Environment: real
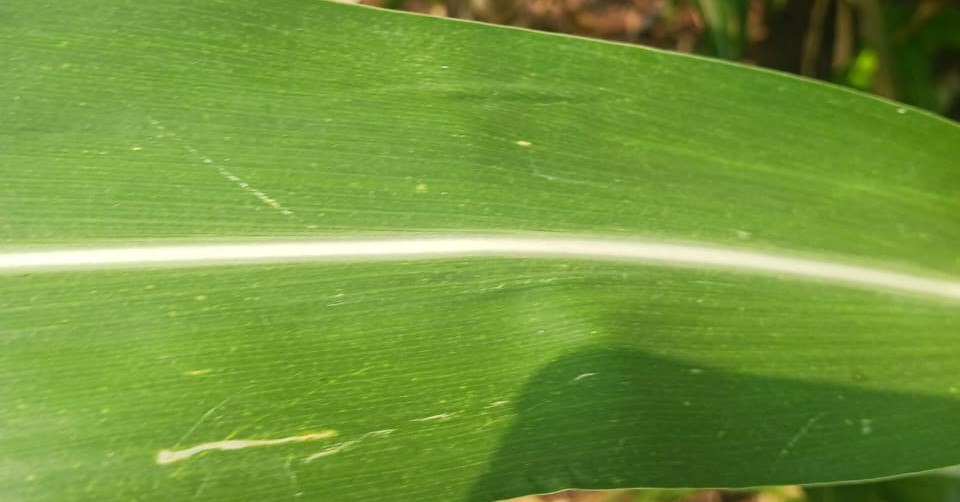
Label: healthy